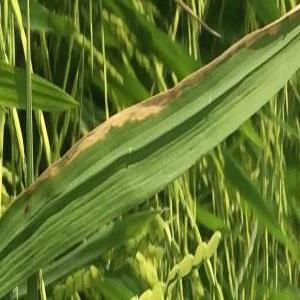
Disease: Bacterialblight